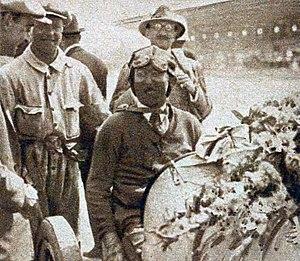
Jules Goux, vainqueur du Grand Prix de l'ACF 1926, sur Bugatti.
Le Grand Prix automobile de France 1926 est un Grand Prix organisé par l'Automobile Club de France qui s'est tenu sur l'ovale de 5 km du circuit de Miramas le 27 juin 1926.